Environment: lab
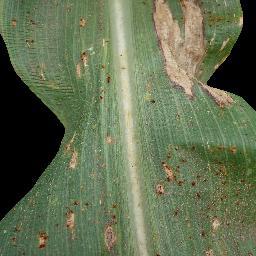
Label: common_rust